Holdenby House

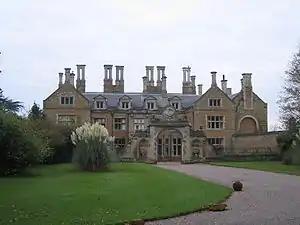
Holdenby House

Holdenby House is a historic country house in Northamptonshire, traditionally pronounced, and sometimes spelt, Holmby. The house is situated in the parish of Holdenby, six miles (10 km) northwest of Northampton and close to Althorp. It is a Grade II* listed building.